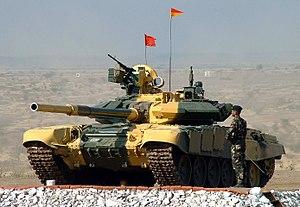
Kontakt-5 est un blindage réactif explosif soviétique, puis russe, de 2ᵉ génération. Déployé pour la première fois en 1985 sur des T-80U, il est capable de résister aux obus antiblindages à ailettes à sabot détachable. L'efficacité de ce blindage a été confirmée par les tests menés par la Bundeswehr et l'Armée de terre des États-Unis.